Belle Grove Historic District

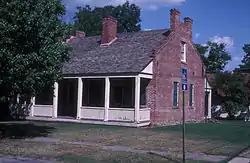

Belle Grove Historic District is a predominantly residential historic district north of the central business district of Fort Smith, Arkansas. This area became an affluent residential area not long after Fort Smith was established in 1842, and was most heavily developed between about 1870 and 1930. It is one of the oldest residential neighborhoods in the state. It includes a cross-section of architectural styles popular in the late 19th and early 20th centuries, although its oldest building, the c. 1840 John Rogers House (400 N 8th St), is Greek Revival in style. The district is roughly bounded by North 4th, North 9th, North "B", and North "H" Streets.